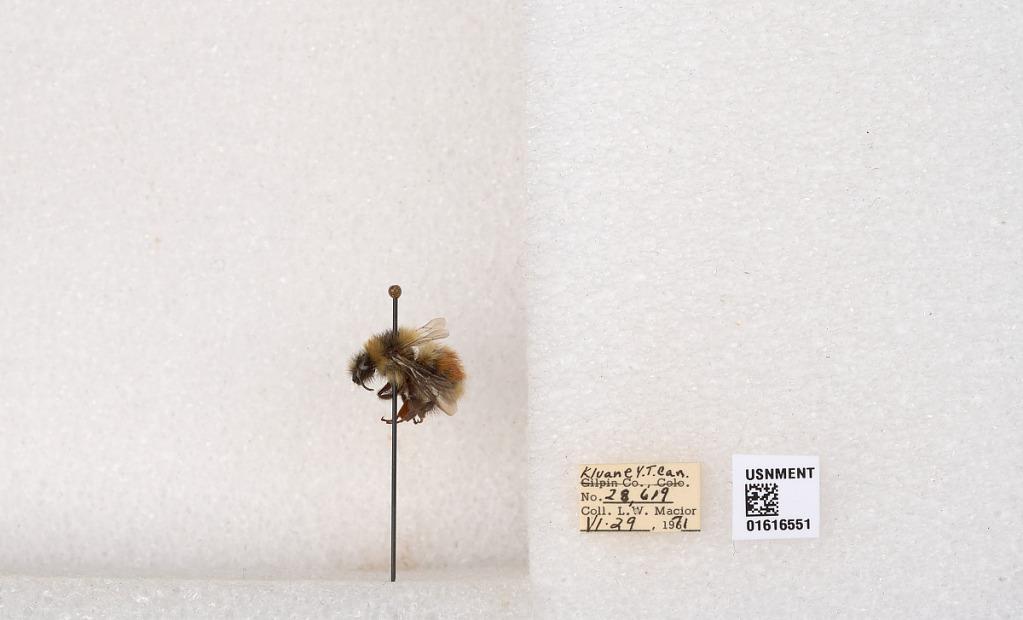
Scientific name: Bombus (Pyrobombus) sylvicola Kirby
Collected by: L. Macior
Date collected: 1971-6-29
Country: Canada
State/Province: Yukon Territory
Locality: Kluane National Park and Reserve
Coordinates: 60.7493, -139.504